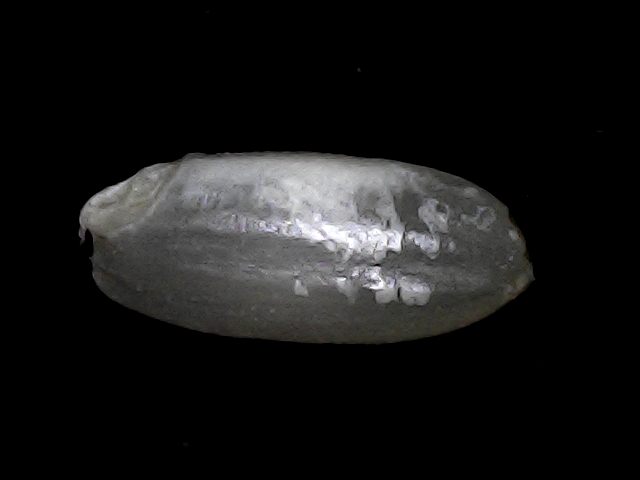
Rice variety: BRRI74